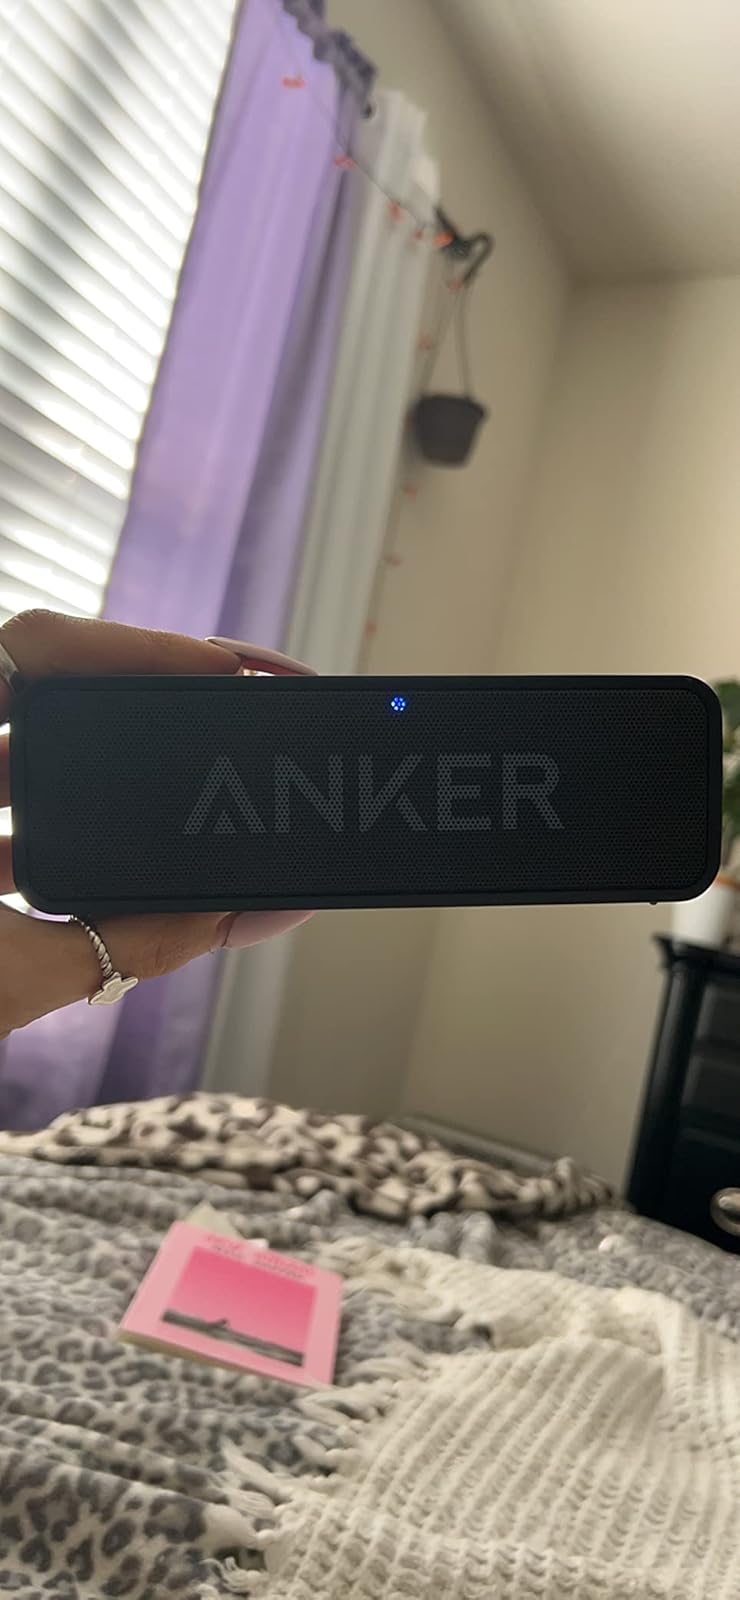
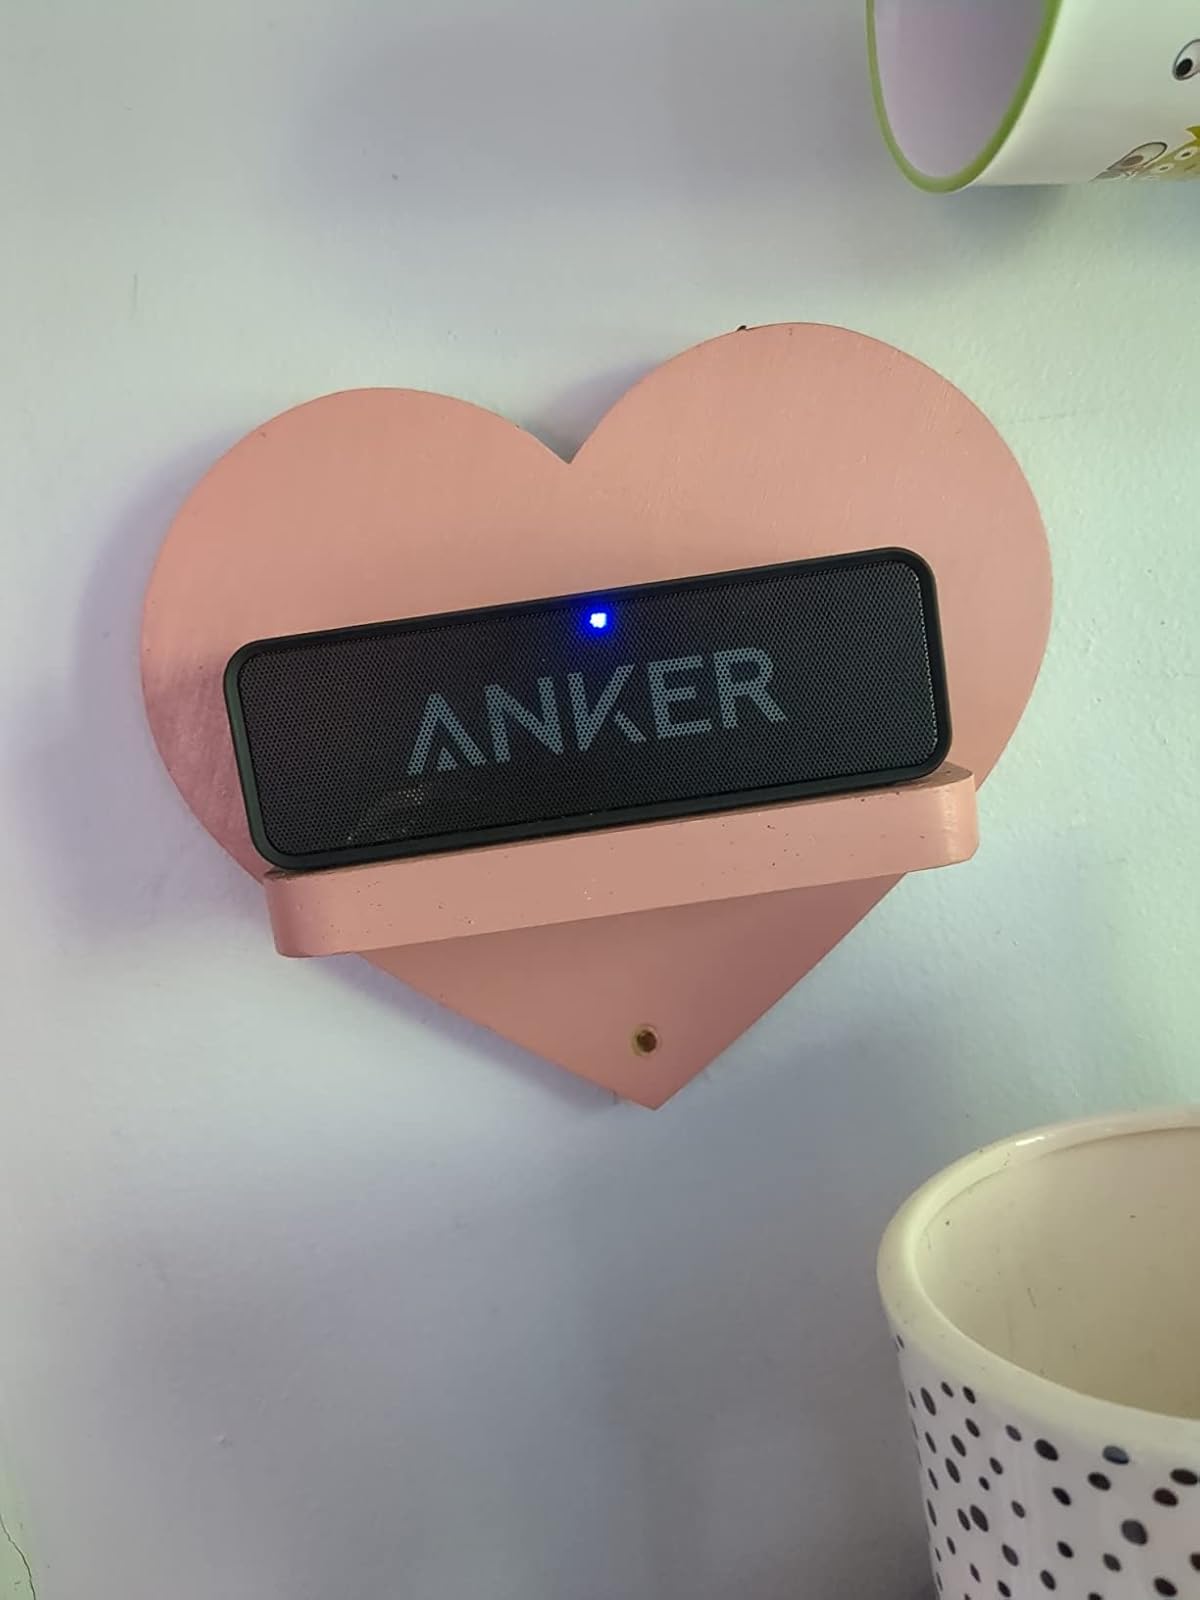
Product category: speaker
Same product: yes